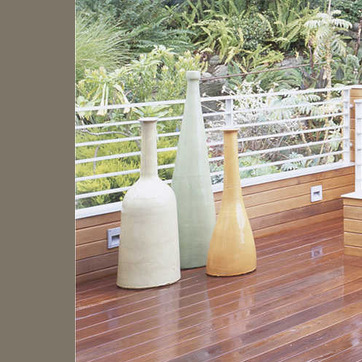
Material: ceramic